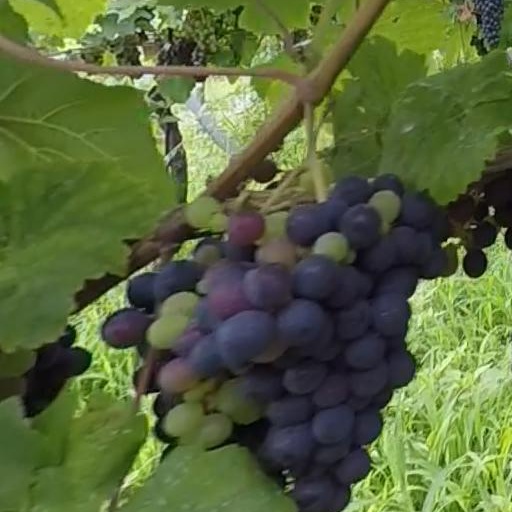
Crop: grape